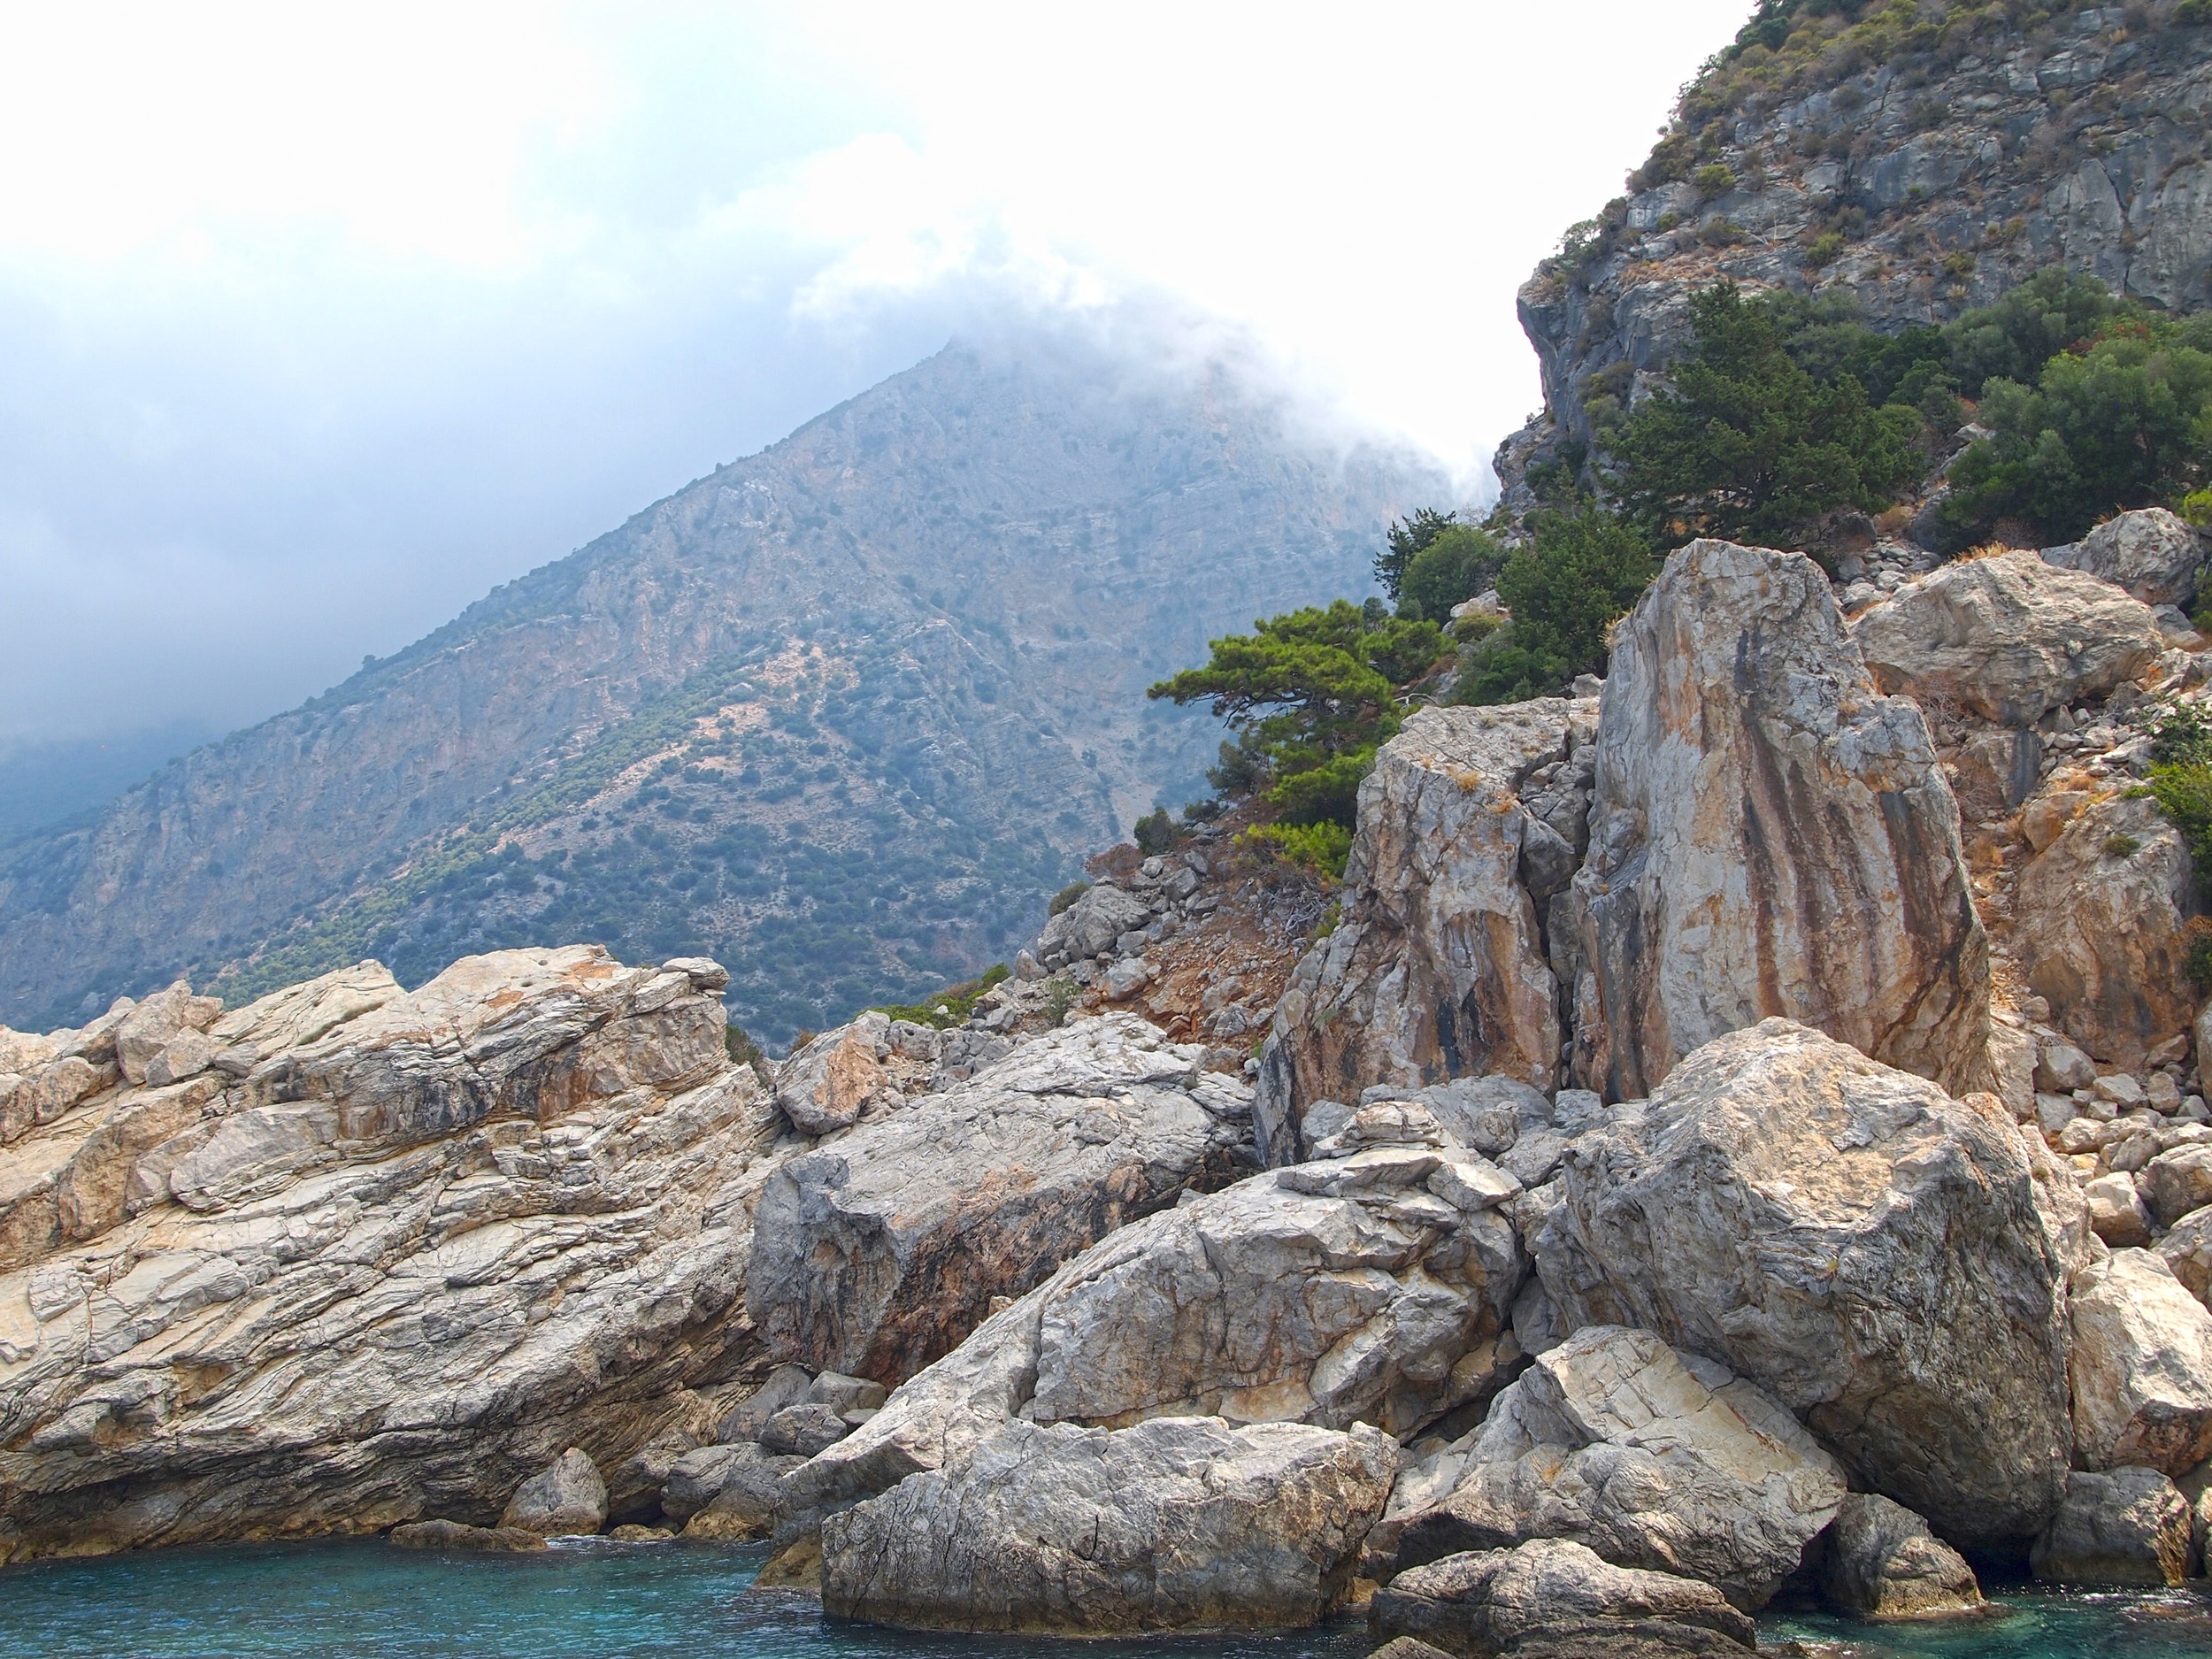
landscape, sea, coast, rock, wilderness, mountain, valley, mountain range, cliff, bay, terrain, ridge, rocks, clouds, geology, mountains, turkey, the fog, cape, wadi, landform, geographical feature, mountainous landforms